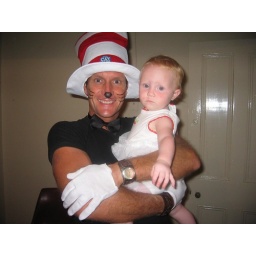
cat in the hat